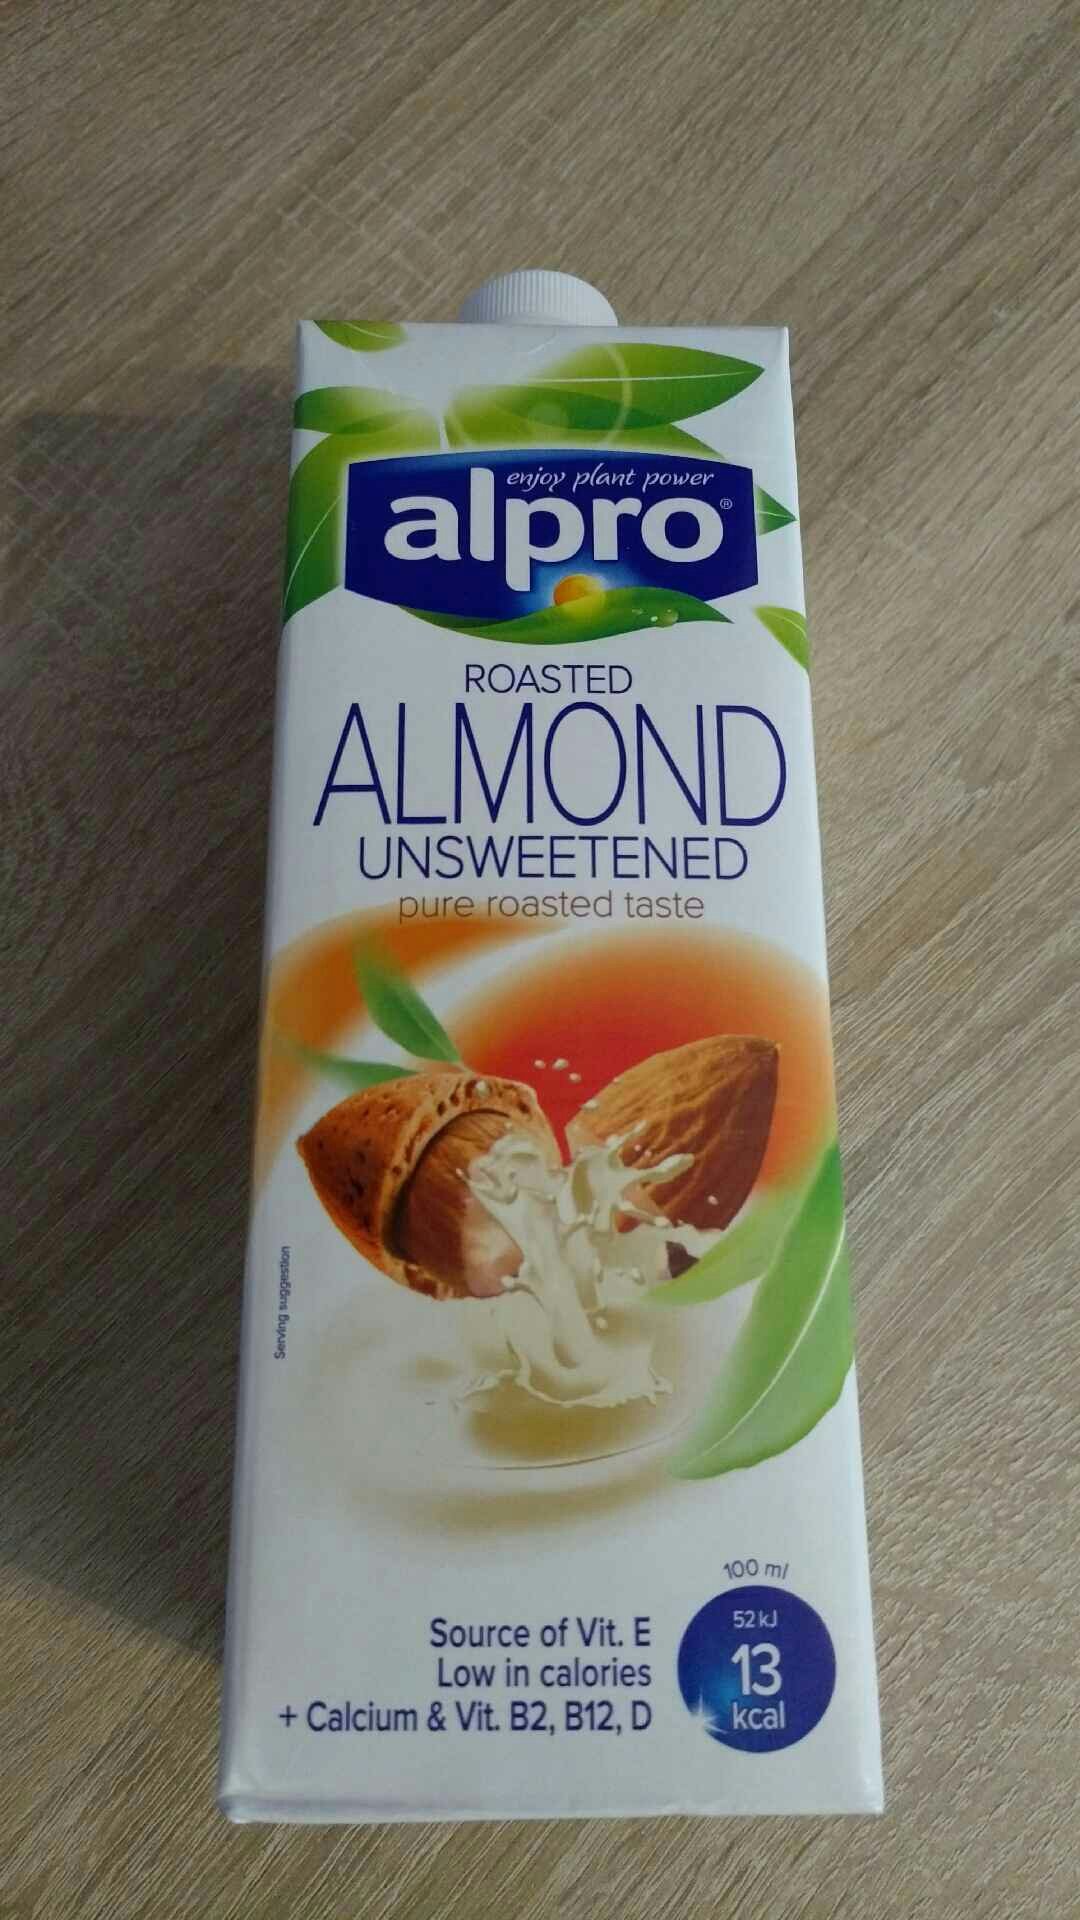
Waste category: cardboard